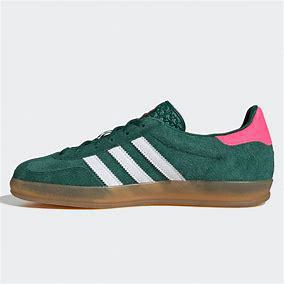
Brand: Adidas
Model: Gazelle Indoor